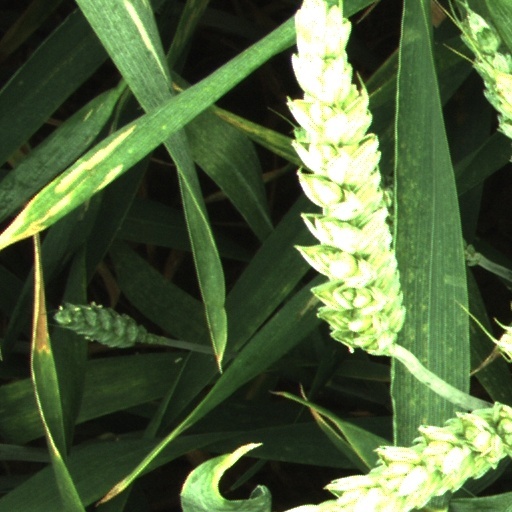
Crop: wheat